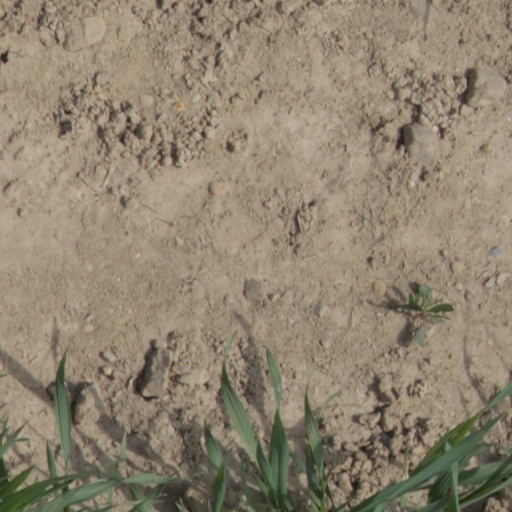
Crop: wheat